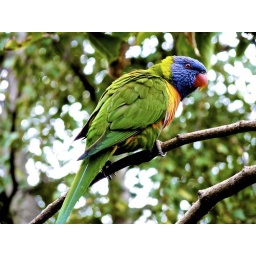
This vibrant and loud bird sits outside the bedroom window early in the morning